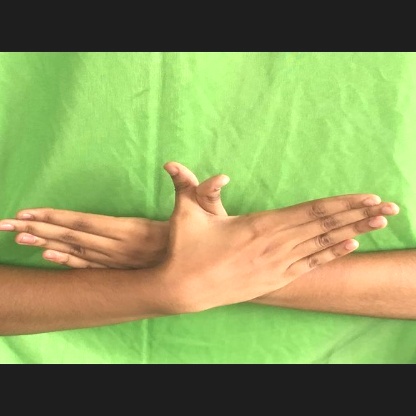
Mudra: Garuda